Pandit Deen Dayal Upadhyaya Junction railway station

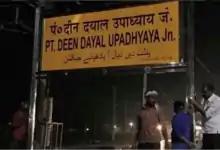
New platform sign

The Gaya–Mughalsarai Junction section was electrified in 1961–63. Mughalsarai yard was electrified in 1963–65.